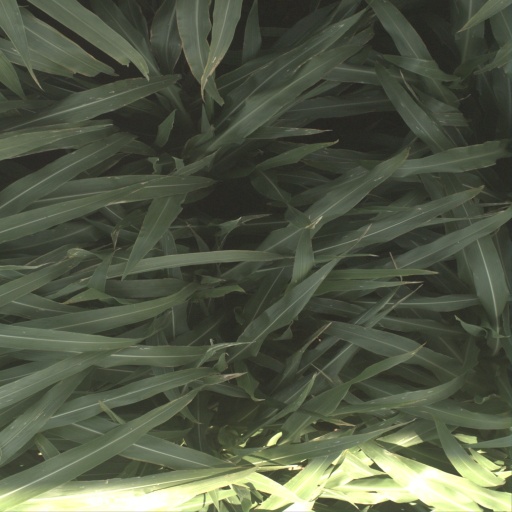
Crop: sorghum